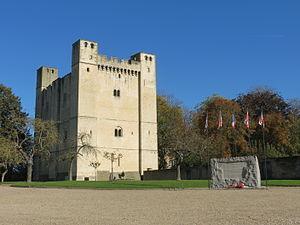
Vue de la place principale de Chambois
Chambois est une ancienne commune française, située dans le département de l'Orne, en région Normandie, devenue le 1ᵉʳ janvier 2017 une commune déléguée au sein de la commune nouvelle de Gouffern en Auge.
Gouffern en Auge est, depuis le 1ᵉʳ janvier 2017, une commune nouvelle française située dans le département de l'Orne en région Normandie, peuplée de 3 729 habitants.